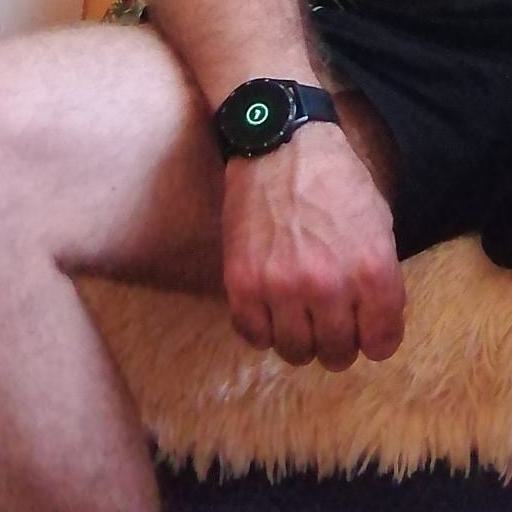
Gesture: no_gesture